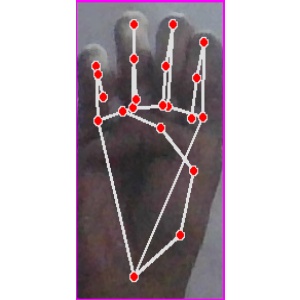
अक्षर: म